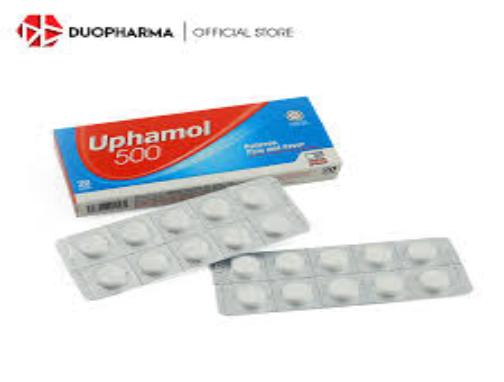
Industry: Medical